Dodge Caravan

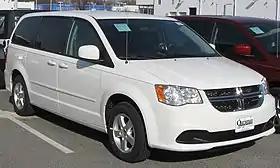
2011 Dodge Grand Caravan Mainstreet

The Dodge Caravan is a series of minivans manufactured by Chrysler from the 1984 through 2020 model years. The Dodge version of the Chrysler minivans, was marketed as both a passenger van and a cargo van (the only version of the model line offered in the latter configuration). For 1987, the model line was joined by the long-wheelbase Dodge Grand Caravan. Produced in five generations across 36 model years, the Dodge Caravan is the second longest-lived Dodge nameplate (exceeded only by the Dodge Charger). Initially marketed as the Dodge counterpart of the Plymouth Voyager, the Caravan was later slotted between the Voyager and the Chrysler Town & Country. Following the demise of Plymouth, the model line became the lowest-price Chrysler minivan, ultimately slotted below the Chrysler Pacifica.